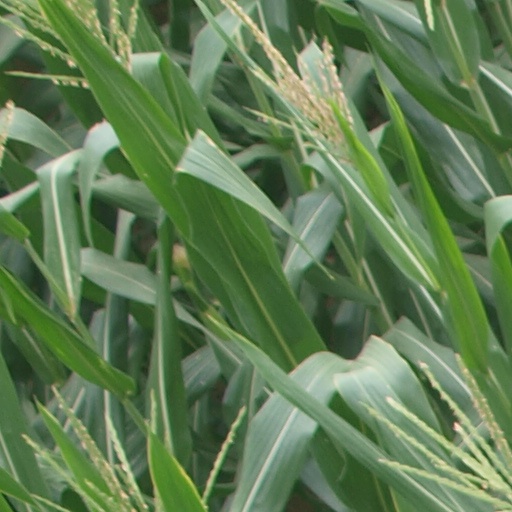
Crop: maize; corn